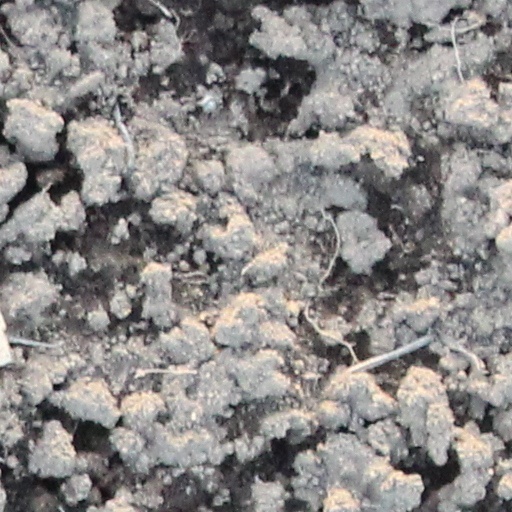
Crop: wheat